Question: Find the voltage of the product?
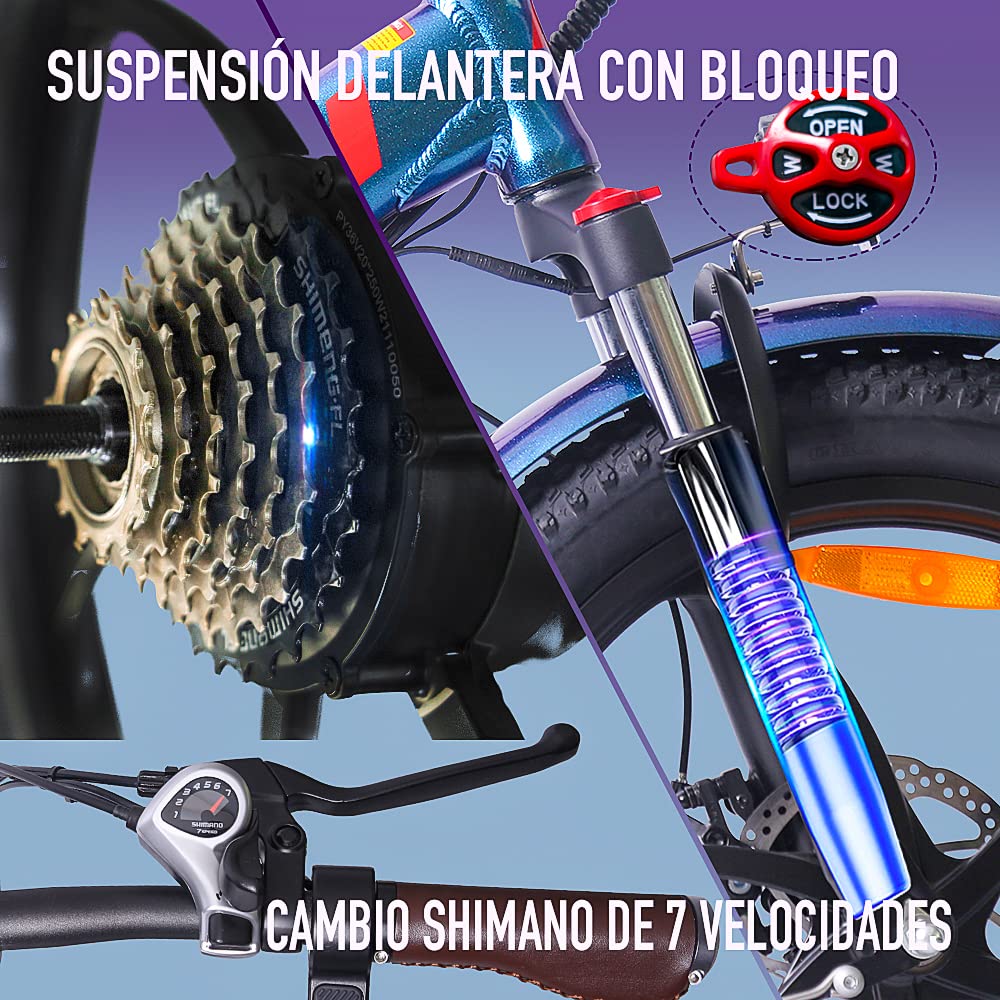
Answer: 38.0 volt